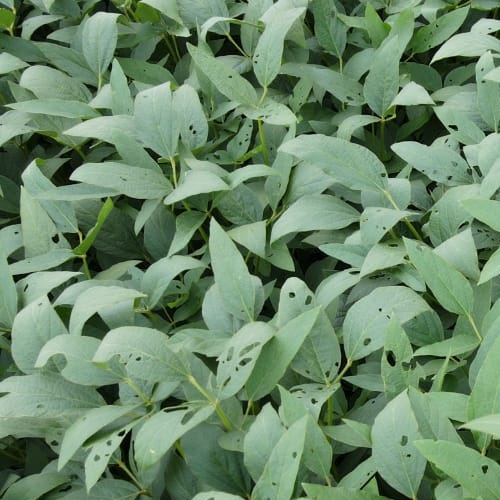
Label: Caterpillar